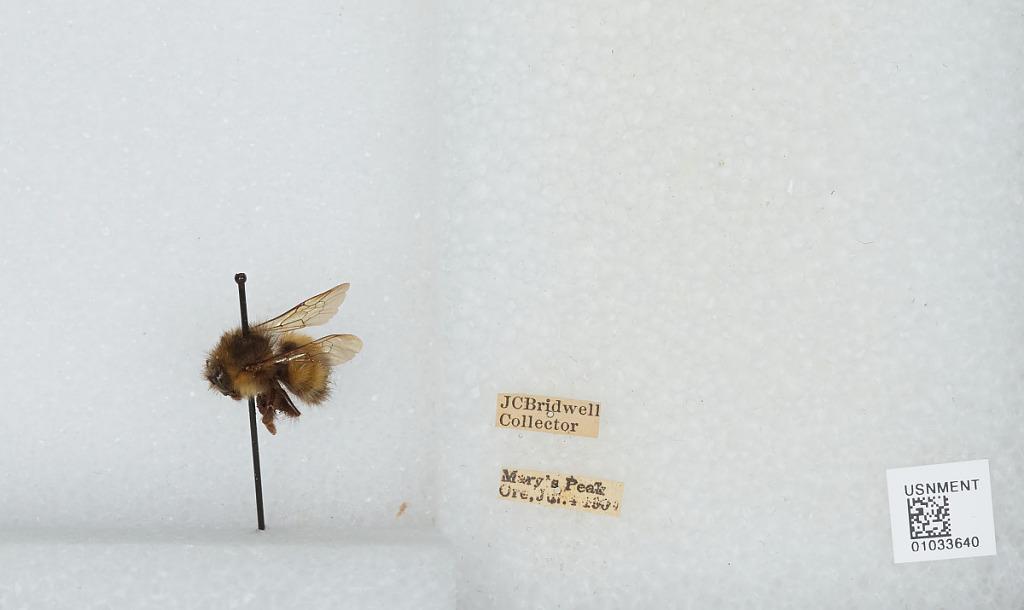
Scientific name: Bombus (Pyrobombus) sitkensis Nylander
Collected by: J. Bridwell
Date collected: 1909-7-4
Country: United States
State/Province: Oregon
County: Benton
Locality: Mary's Peak
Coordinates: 44.5044, -123.552